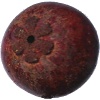
Label: Mangostan 1